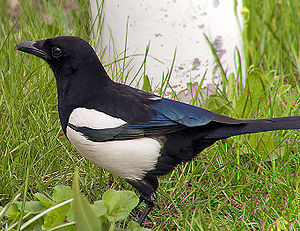
Husskade
Husskaden er en 46 centimeter lang kragefugl i ordenen af spurvefugle med karakteristisk sort og hvid fjerdragt, hvor halen udgør omkring halvdelen af længden. Den er udbredt i store dele af Europa og Asien og er en meget almindelig ynglefugl i Danmark. Den er altædende, men er især kendt for at tage æg og unger fra andre fugles reder.